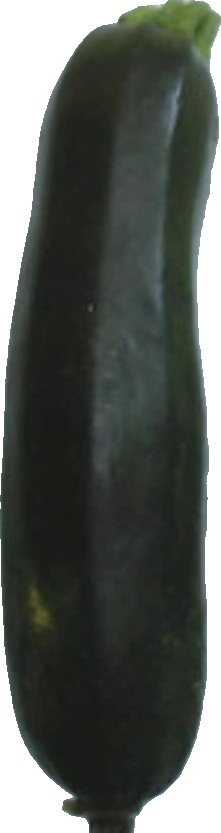
Label: zucchini_dark_1